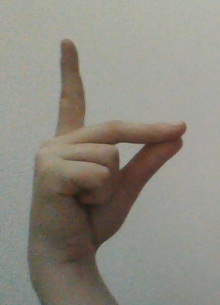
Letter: ta